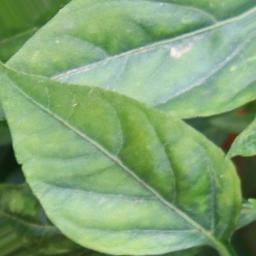
Label: nutritional